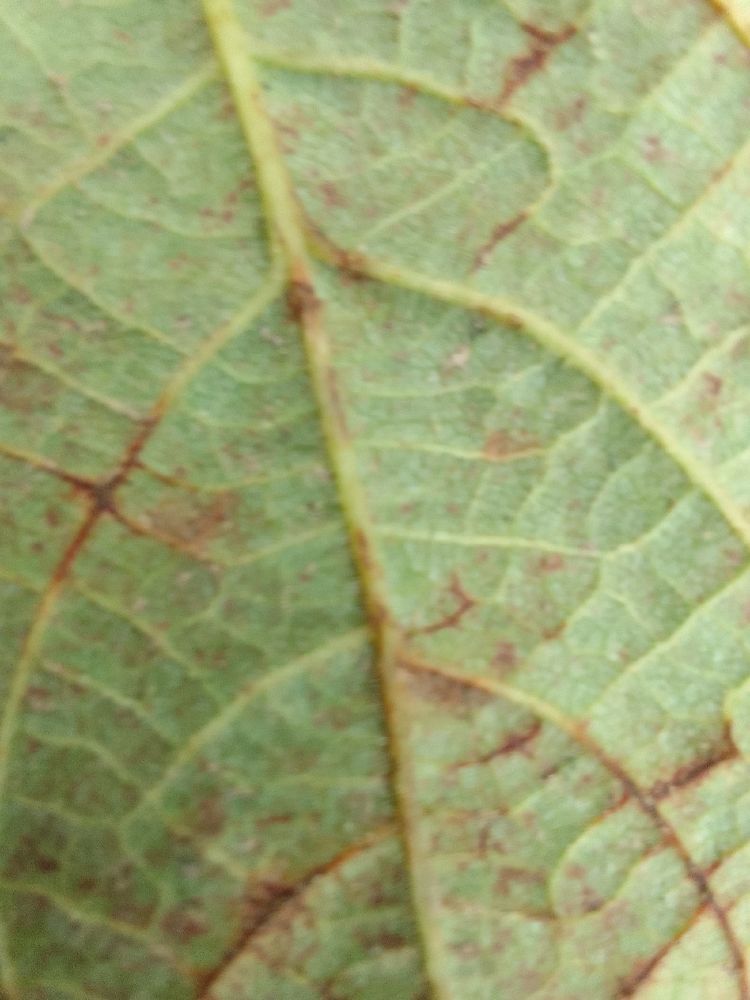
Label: anthracnose